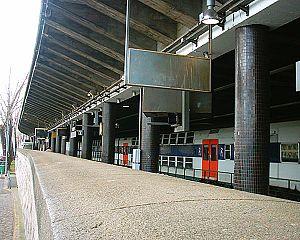
La gare du Champ de Mars - Tour Eiffel est une gare ferroviaire française de la ligne des Invalides à Versailles-Rive-Gauche située à la limite du quartier du Gros-Caillou du 7ᵉ arrondissement et du quartier de Grenelle du 15ᵉ arrondissement de Paris. Entre février 1867 et les années 1930, plusieurs gares, ouvertes par la Compagnie des chemins de fer de l'Ouest, se succèdent sur le site. La gare actuelle est ouverte en 1979 par la Société nationale des chemins de fer français. Elle est desservie par les trains de la ligne C du RER.